Answer in natural language. Consider the 3D positions of the objects in the scene and not just the 2D positions in the image. Is the centerpoint of  lowprofile bed with blue bedding at a higher height than black tv? Choose between the following options: no or yes
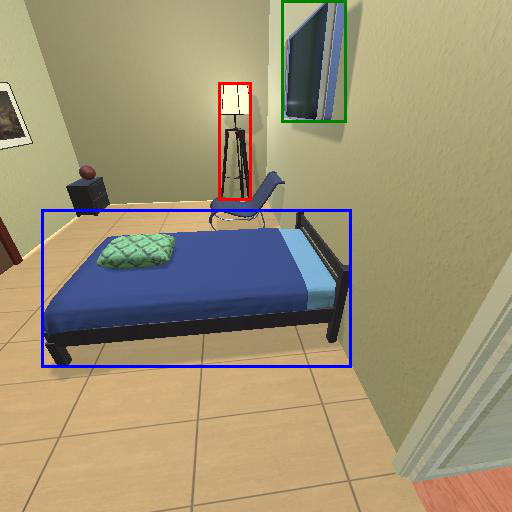
<answer>no</answer>